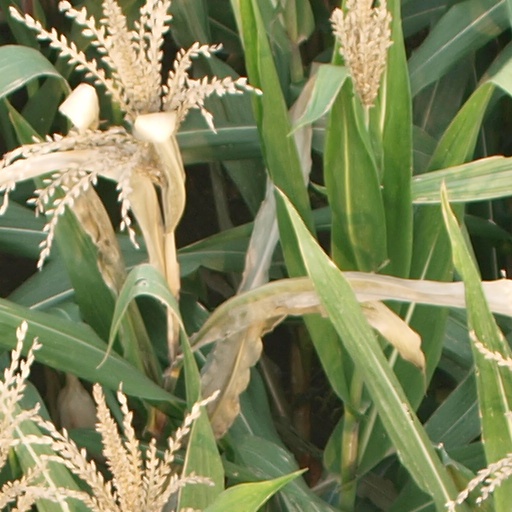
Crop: maize; corn